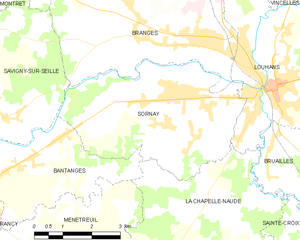
Carte des communes françaises